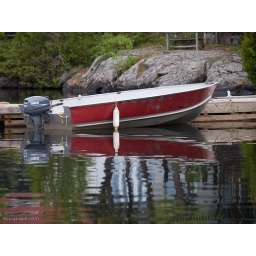
Motor boat reflected in water